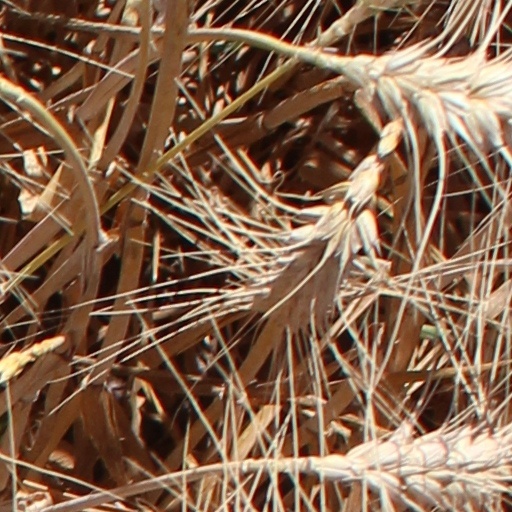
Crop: wheat